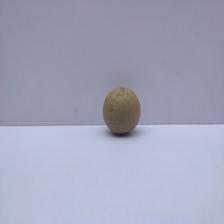
Size: Small